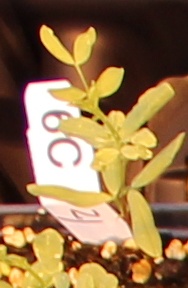
Label: Lentil